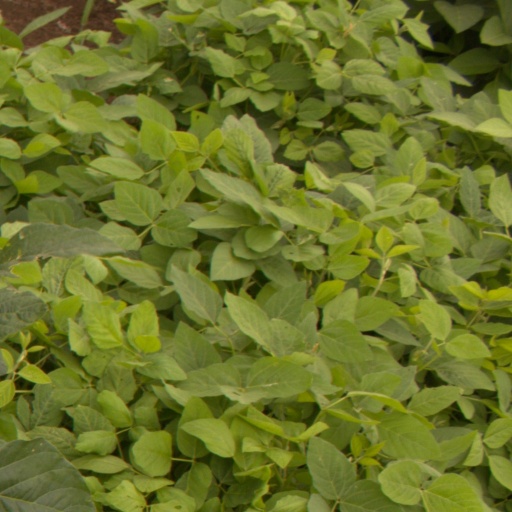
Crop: soybean